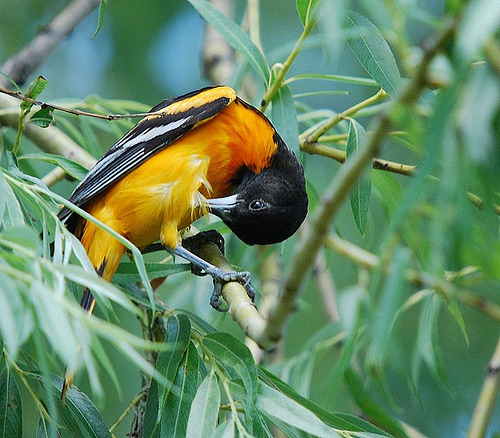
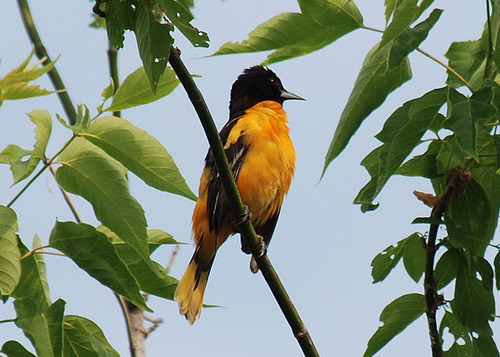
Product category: misc
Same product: yes